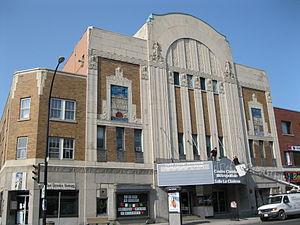
Cinéma Le Château, 6950, rue Saint-Denis, Montréal
Cet article recense les lieux patrimoniaux de Montréal inscrit au répertoire des lieux patrimoniaux du Canada, qu'ils soient de niveau provincial, fédéral ou municipal.